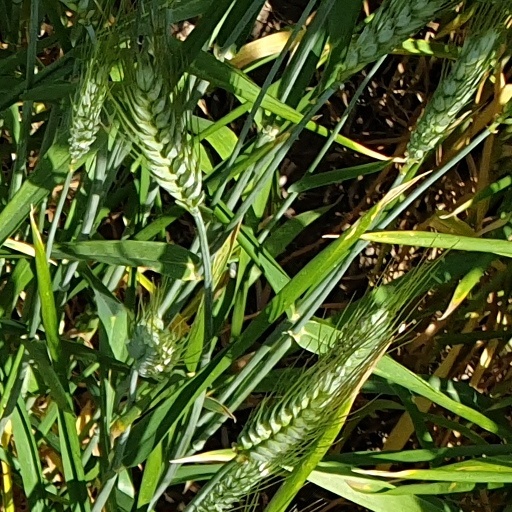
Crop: wheat